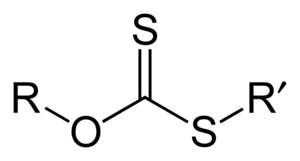
Les thiocarbonates sont une famille d'anions de formule générale CS₃₋ₓOₓ²⁻. Le terme désigne aussi leur sels et les composés organiques qui en dérivent.